Adrian Holovaty

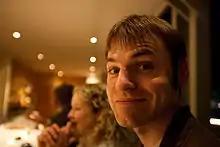
Adrian Holovaty in 2009

Adrian Holovaty (born 1981) is an American web developer, musician and entrepreneur from Chicago, Illinois, living in Amsterdam, the Netherlands. He is co-creator of the Django web framework and an advocate of "journalism via computer programming".